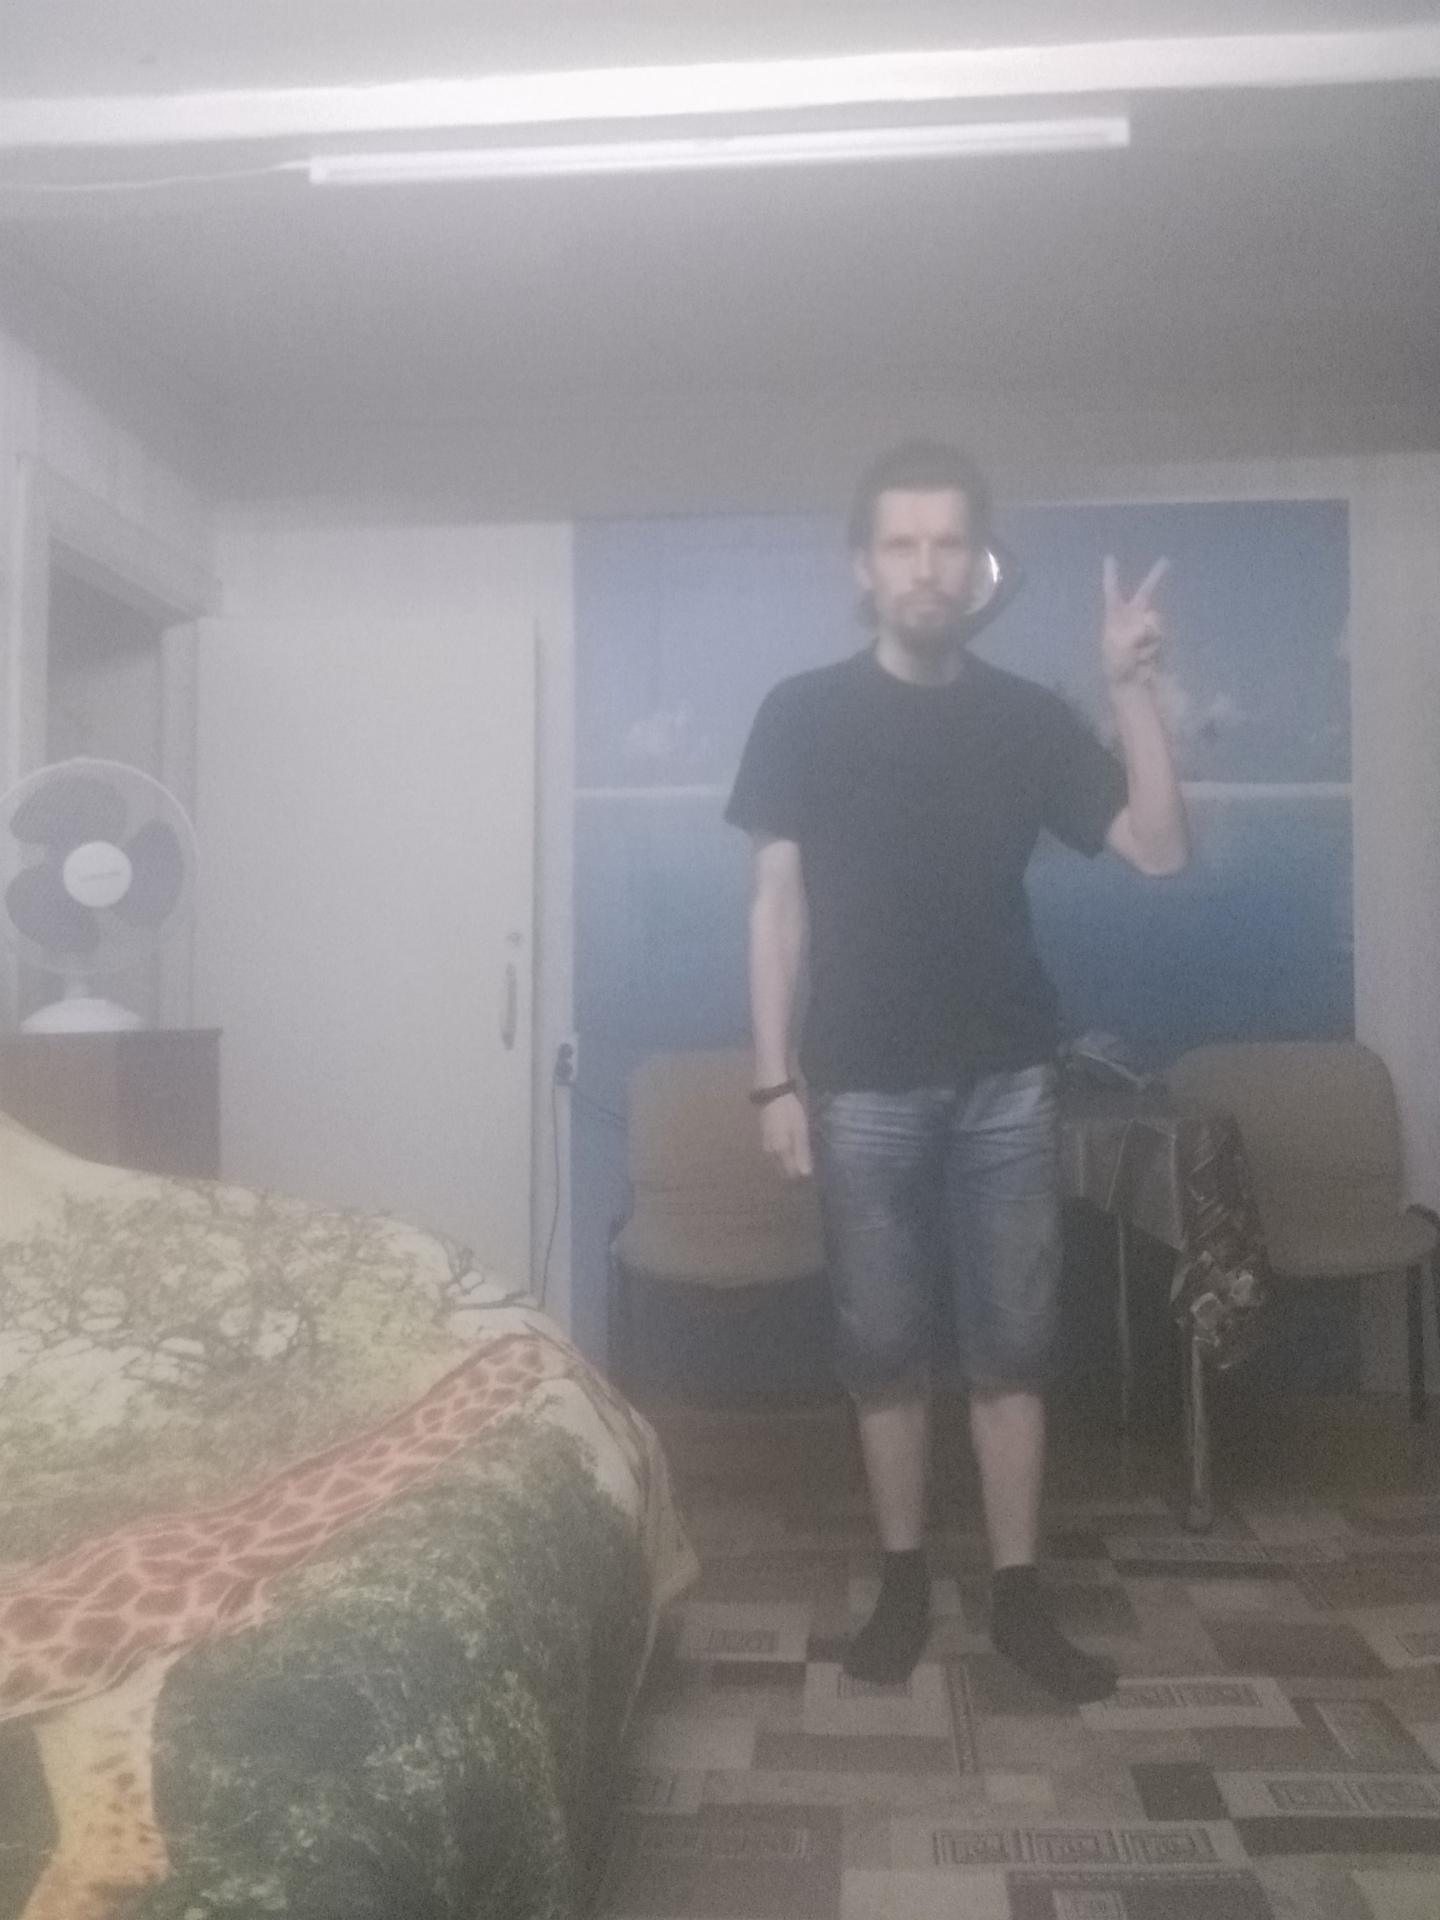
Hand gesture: peace